Shoshenq II

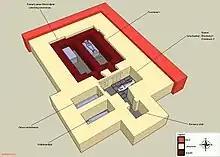
View of tomb NRT III showing where Heqakheperre Shoshenq was buried and discovered

Heqakheperre Shoshenq's remains were examined by Douglas Derry in 1939. He discovered that the mummified body had been reduced to a skeleton, the tissues of the body and the wrappings having been destroyed by water damage, turning into a thick brown deposit. The investigation of the skeletal remains revealed that the king was about 1.69 cm tall and that he was likely over fifty years of age when he died, apparently as a result of a major septic infection from a head wound, perhaps turning into meningitis. The generous use of silver for the creation of Heqakheperre Shoshenq's coffin is considered a potent symbol of his power because silver "was considerably rarer in Egypt than gold."